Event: Nepal Earthquake
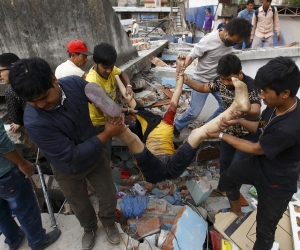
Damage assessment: damage